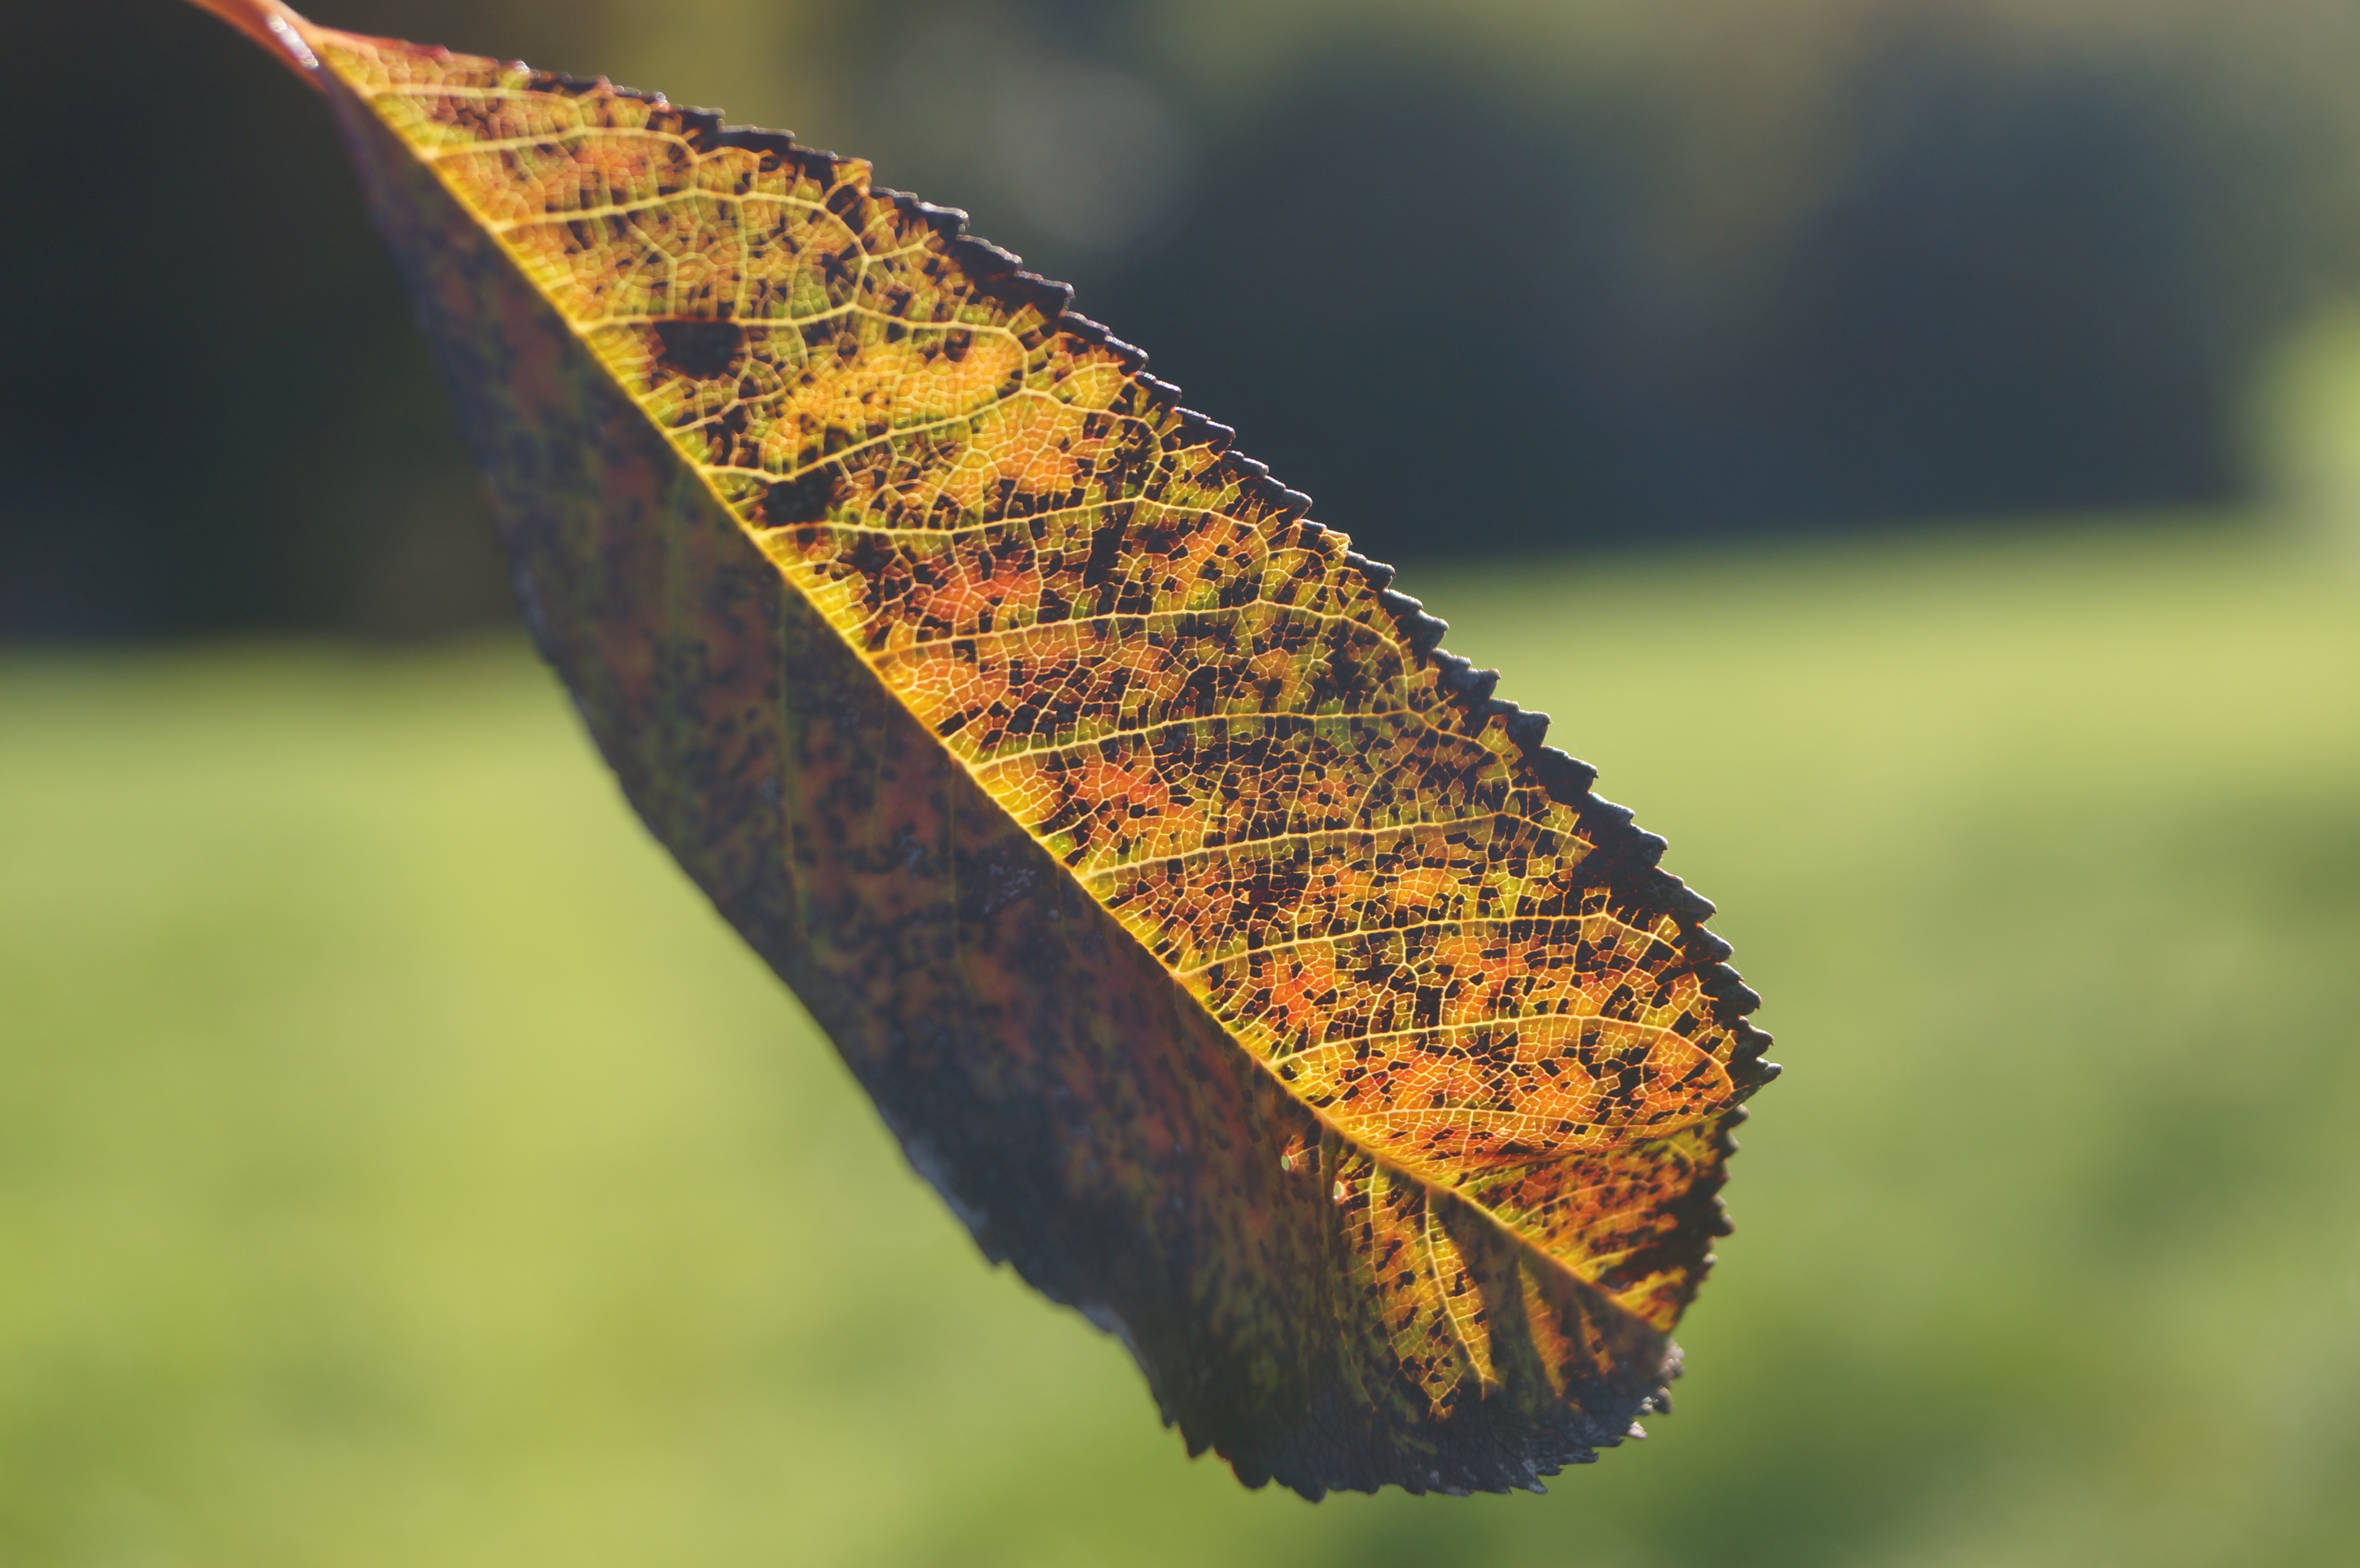
tree, nature, grass, branch, plant, photography, leaf, flower, green, insect, autumn, soil, butterfly, flora, fauna, invertebrate, close up, leaves, fall foliage, leaves in the autumn, back light, macro photography, plant stem, moths and butterflies